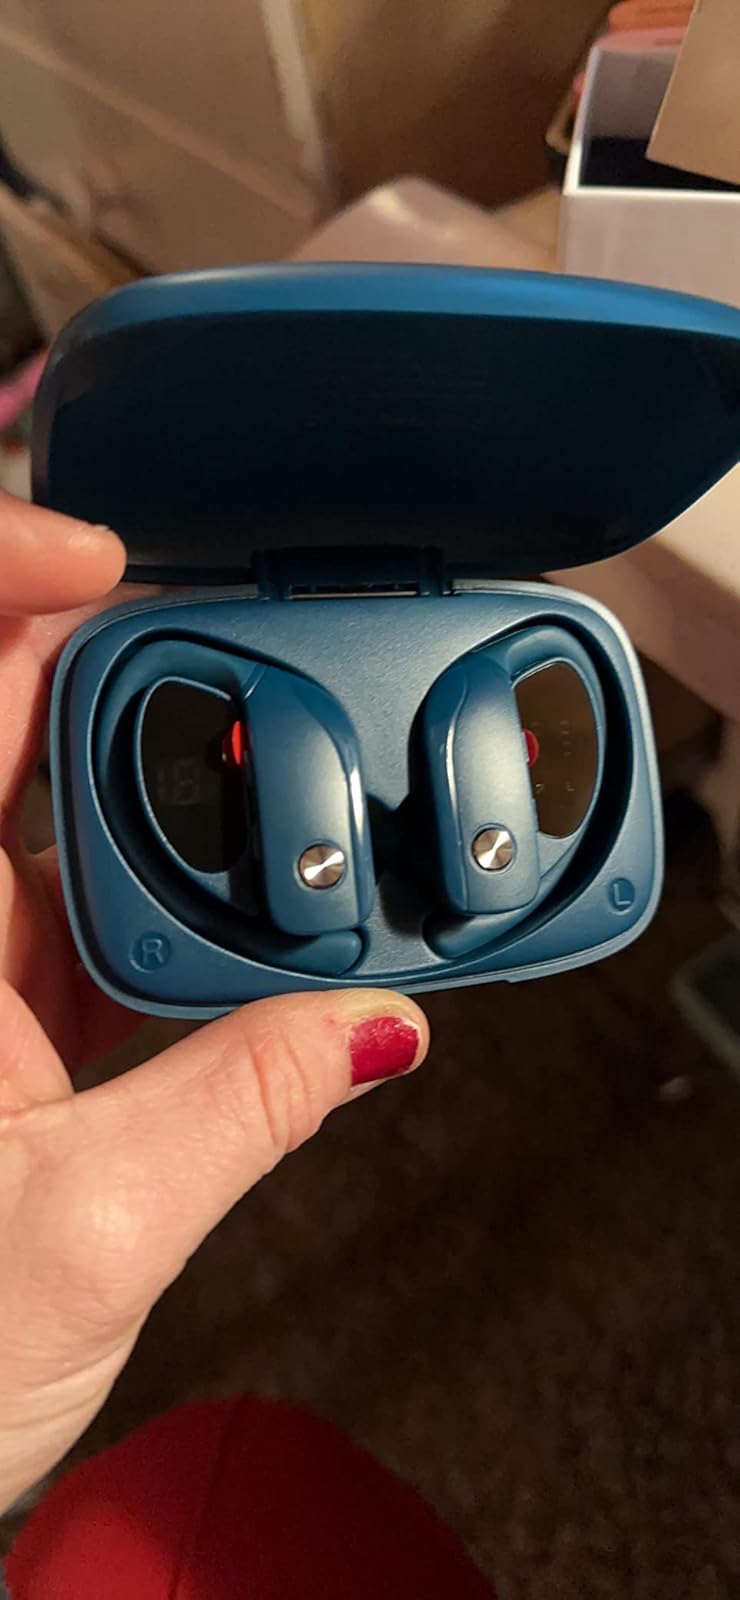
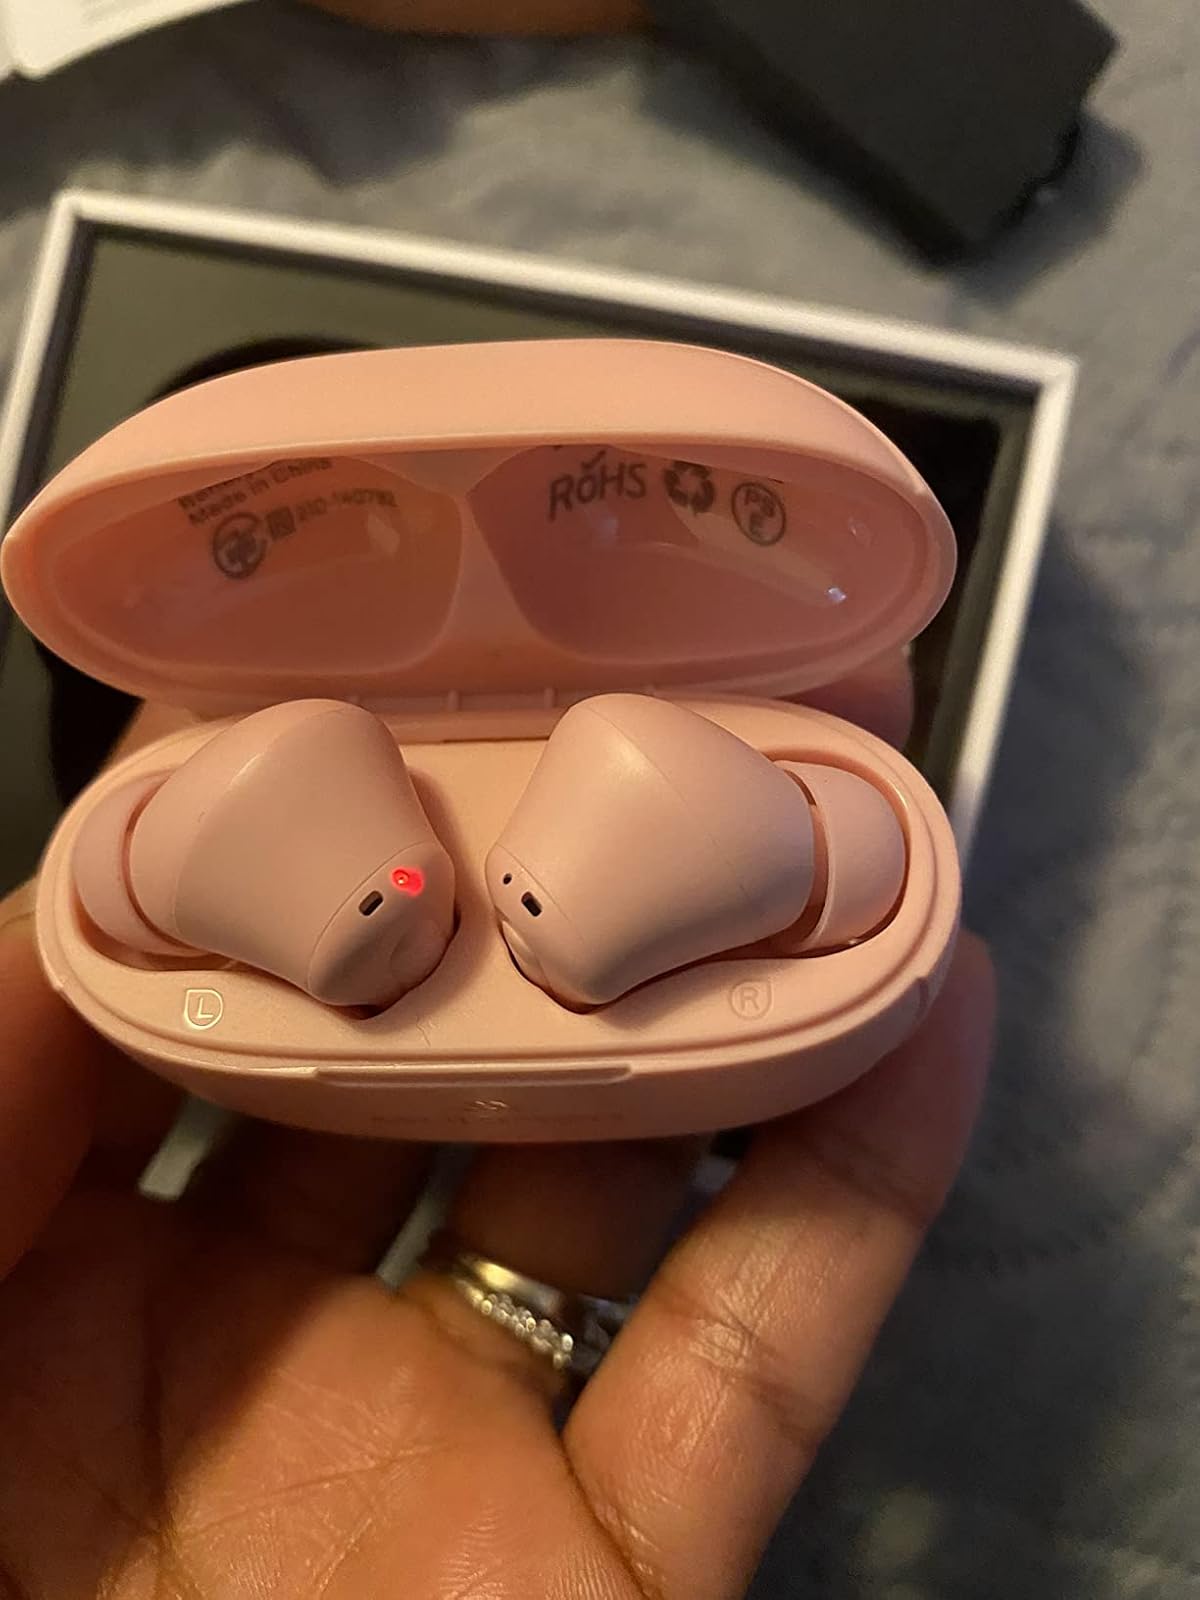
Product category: earbuds
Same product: no